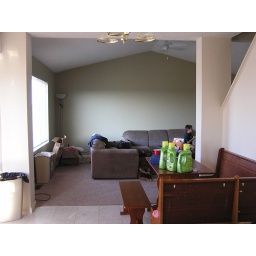
view of living room when standing in dining room...